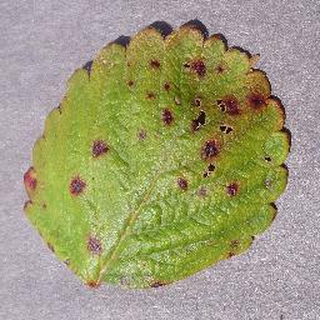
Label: strawberry_leaf_scorch